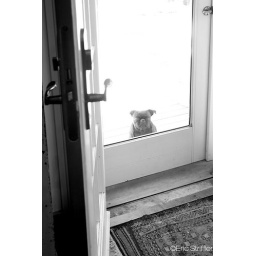
dog / pug at door of house waiting to get in. photo by Eric Striffler